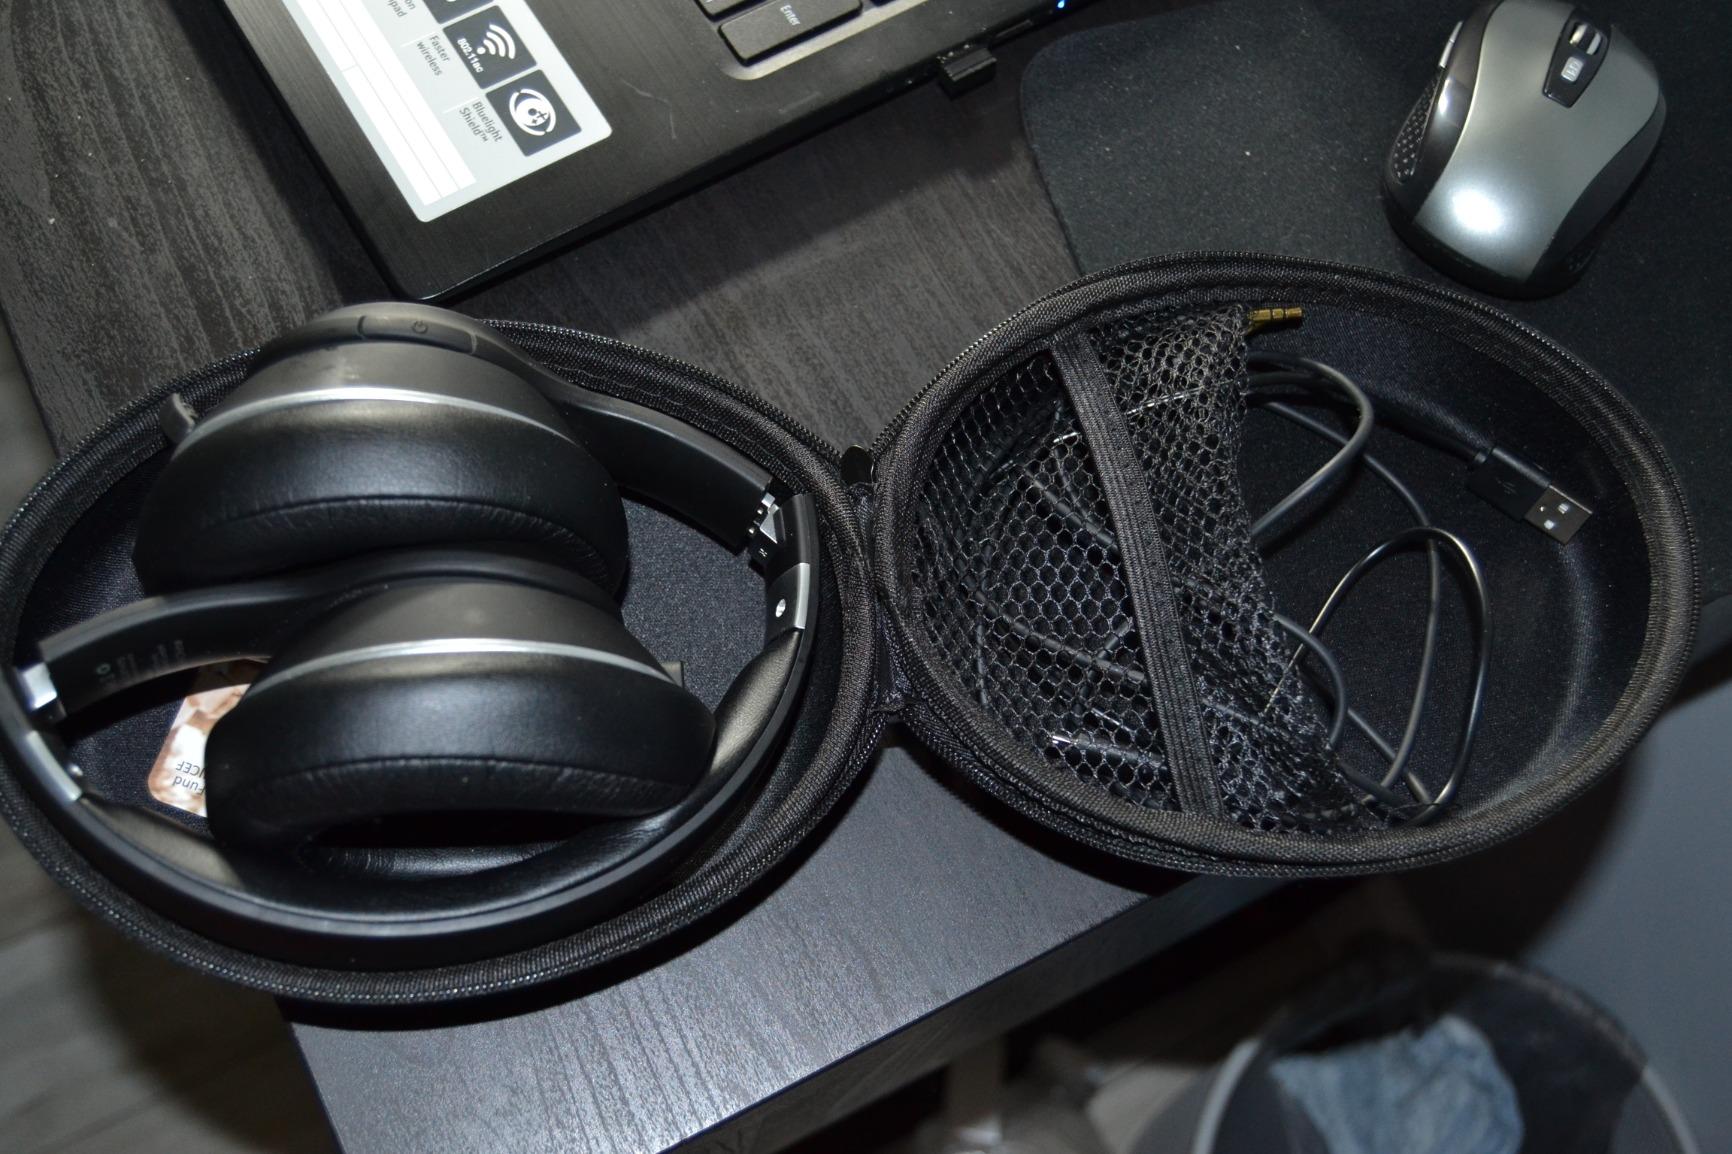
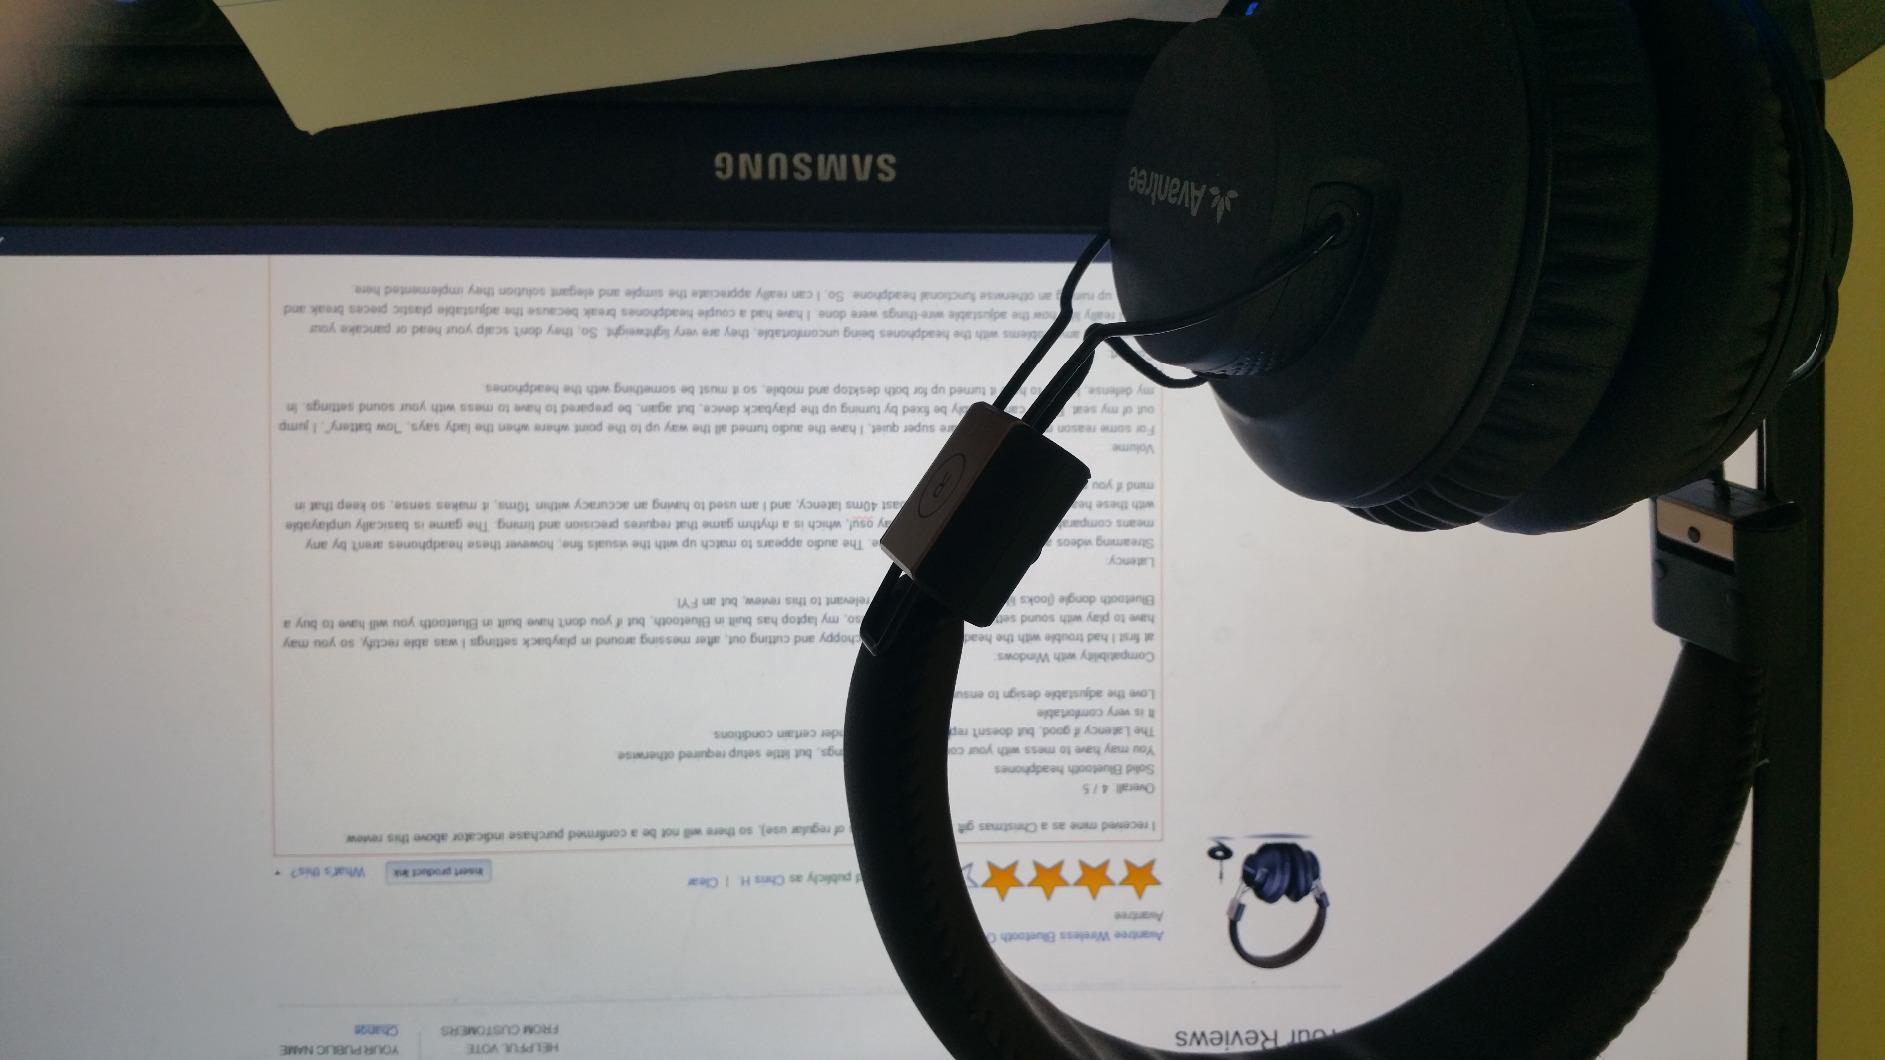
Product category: headphones
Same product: no